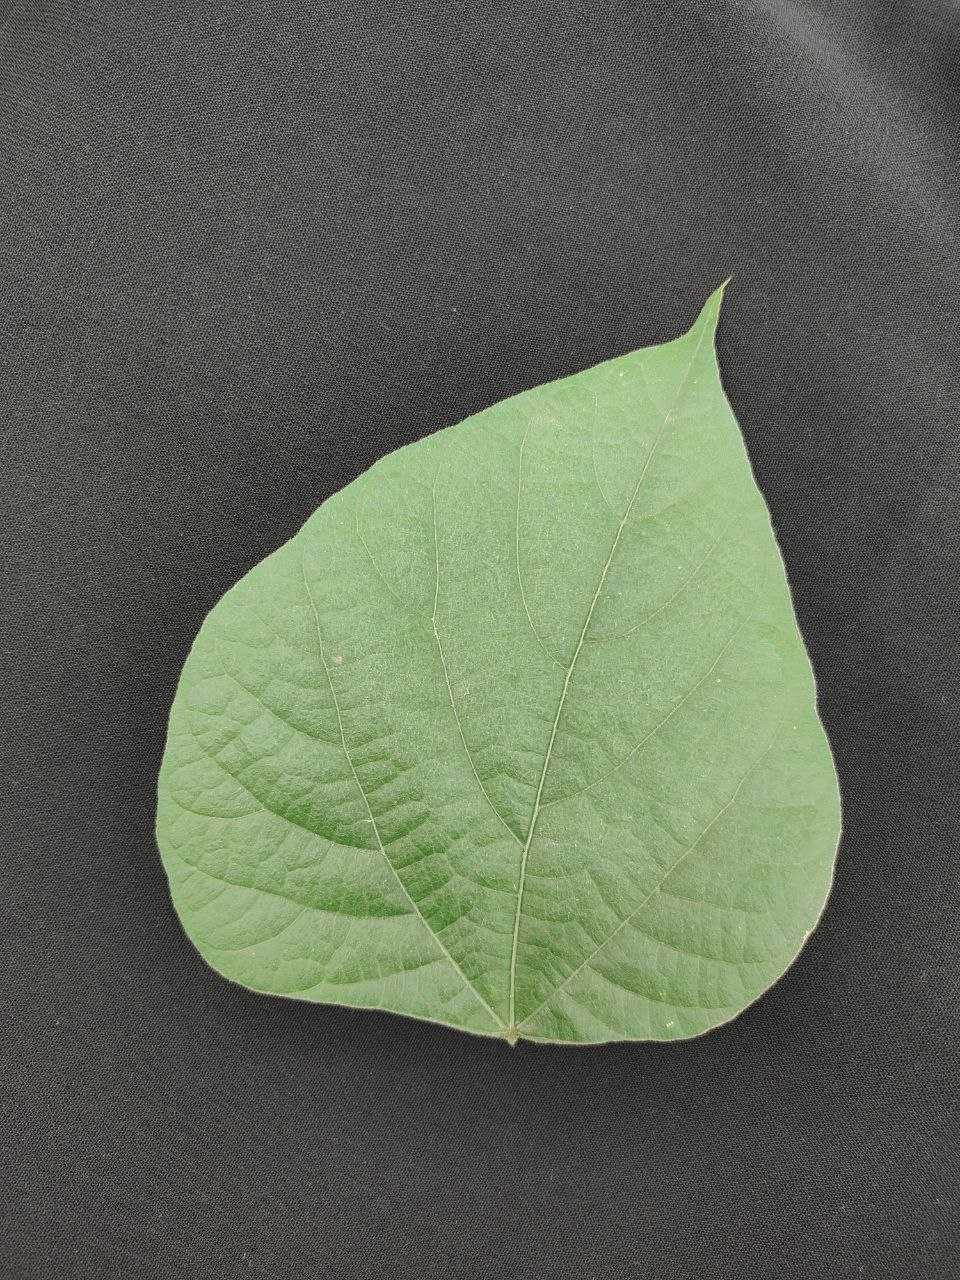
Crop: bean
Leaf condition: Fresh Leaf